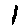
Label: 1